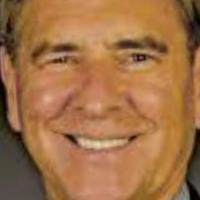
Age group: age 56-65